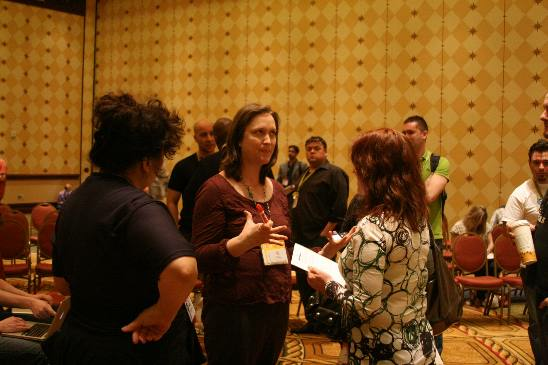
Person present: Yes